Zombie King and the Legion of Doom

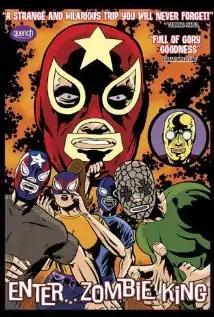

Zombie King and the Legion of Doom, also known as Enter... Zombie King and Zombie Pool Party, is a 2003 Canadian comedy horror lucha film directed by Stacey Case, written by Bill Marks and Sean K. Robb, and starring Jules Delmore, Raymond Carle, Jennifer Thom, and Rob "El Fuego" Etcheverria as masked Mexican wrestlers ("luchadores") who fight zombies.